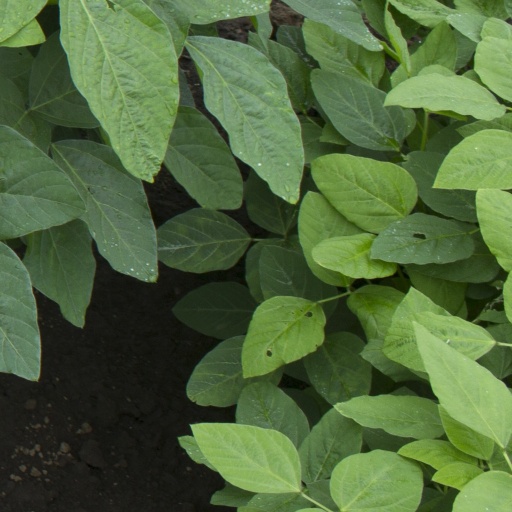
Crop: soybean